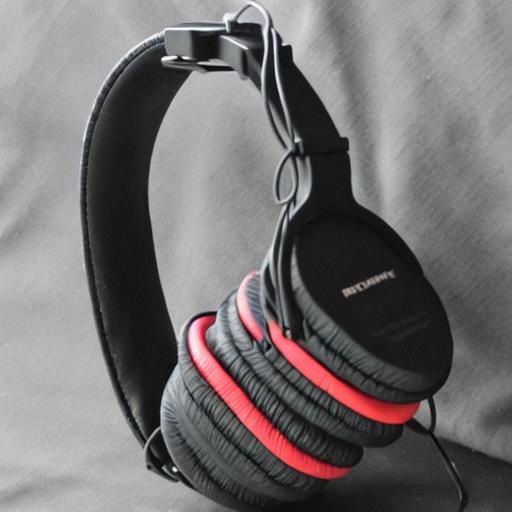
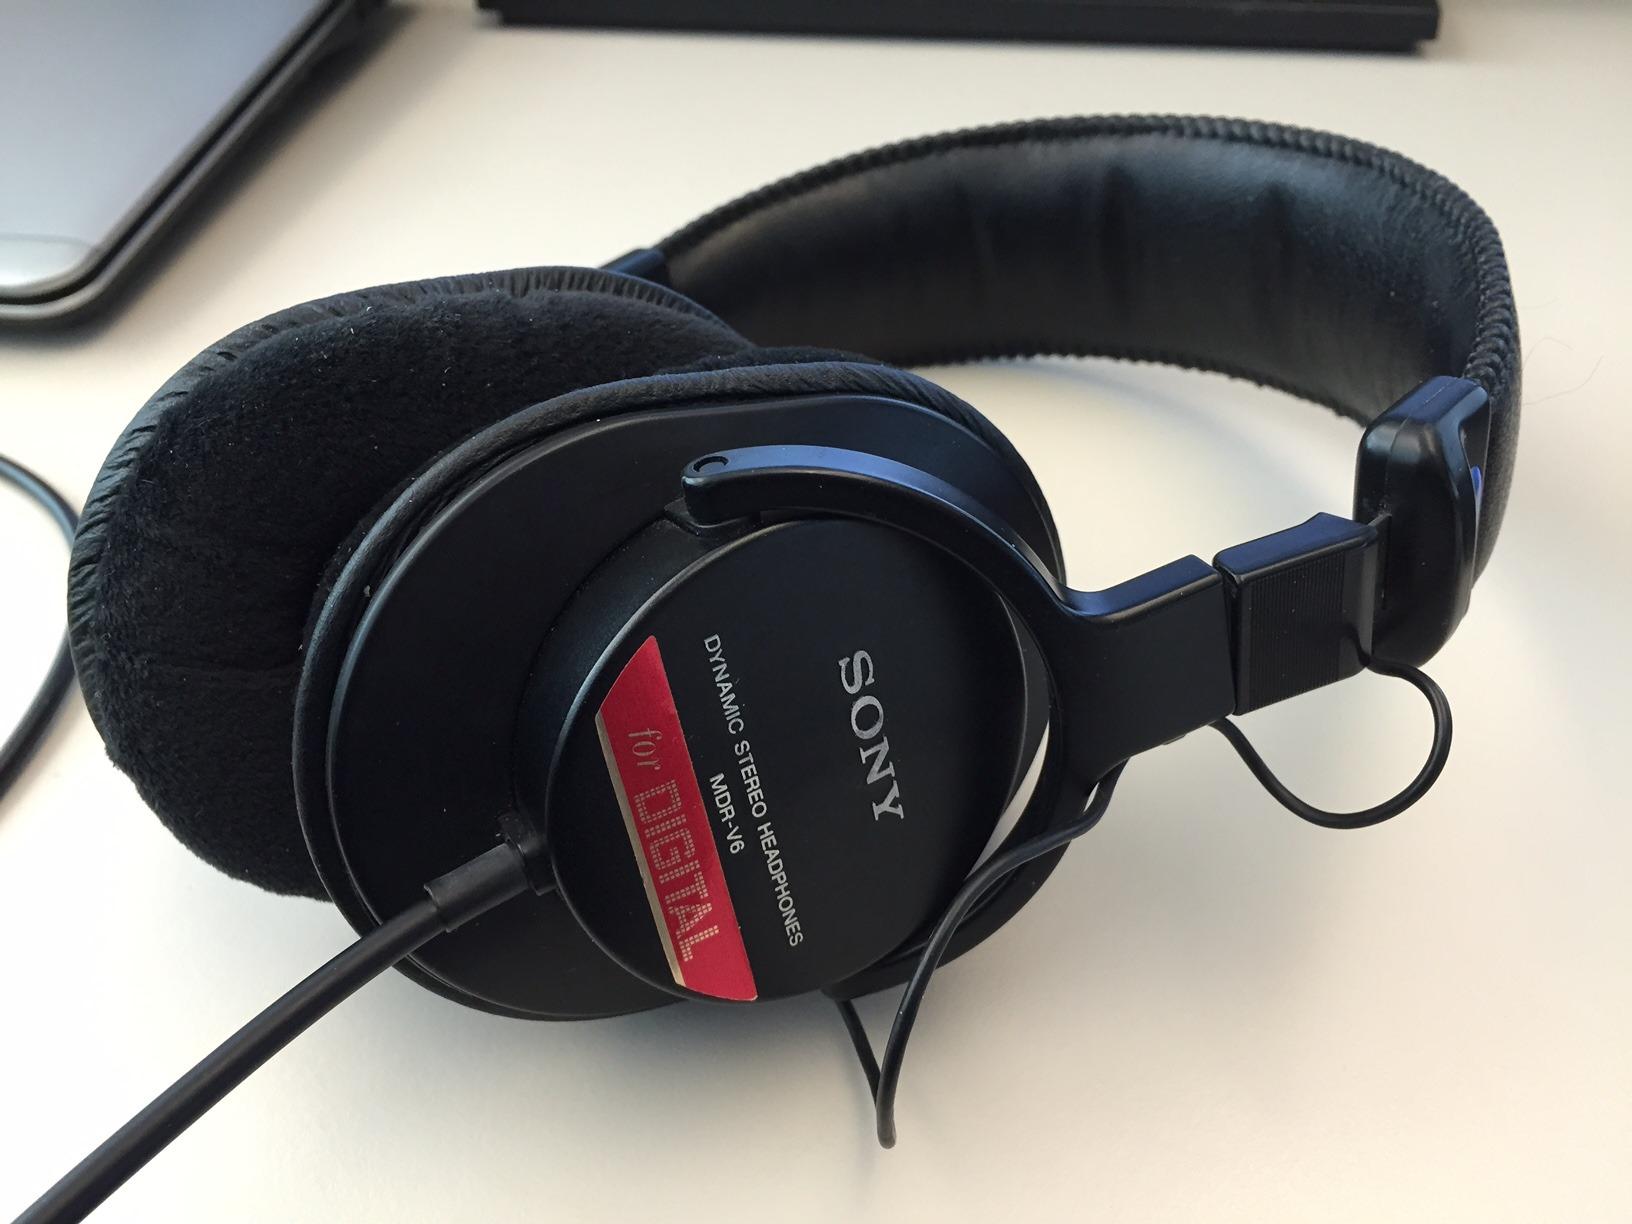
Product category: headphones
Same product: no